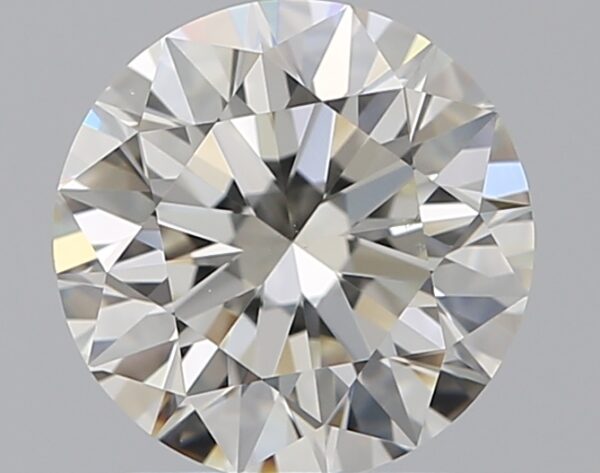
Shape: round
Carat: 1.5
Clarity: VS1
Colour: J
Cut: EX
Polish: EX
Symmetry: EX
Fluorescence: ST
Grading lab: GIA
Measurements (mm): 7.26 x 7.31 x 4.56